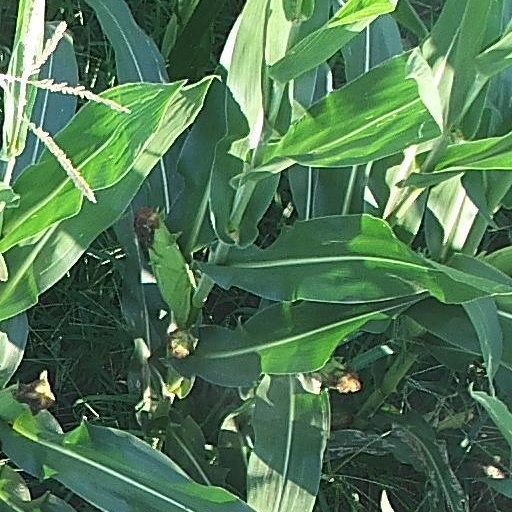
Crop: maize; corn